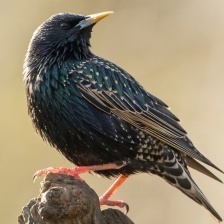
Species: COMMON STARLING
Scientific name: STURNUS VULGARIS